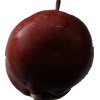
Label: Apple 18